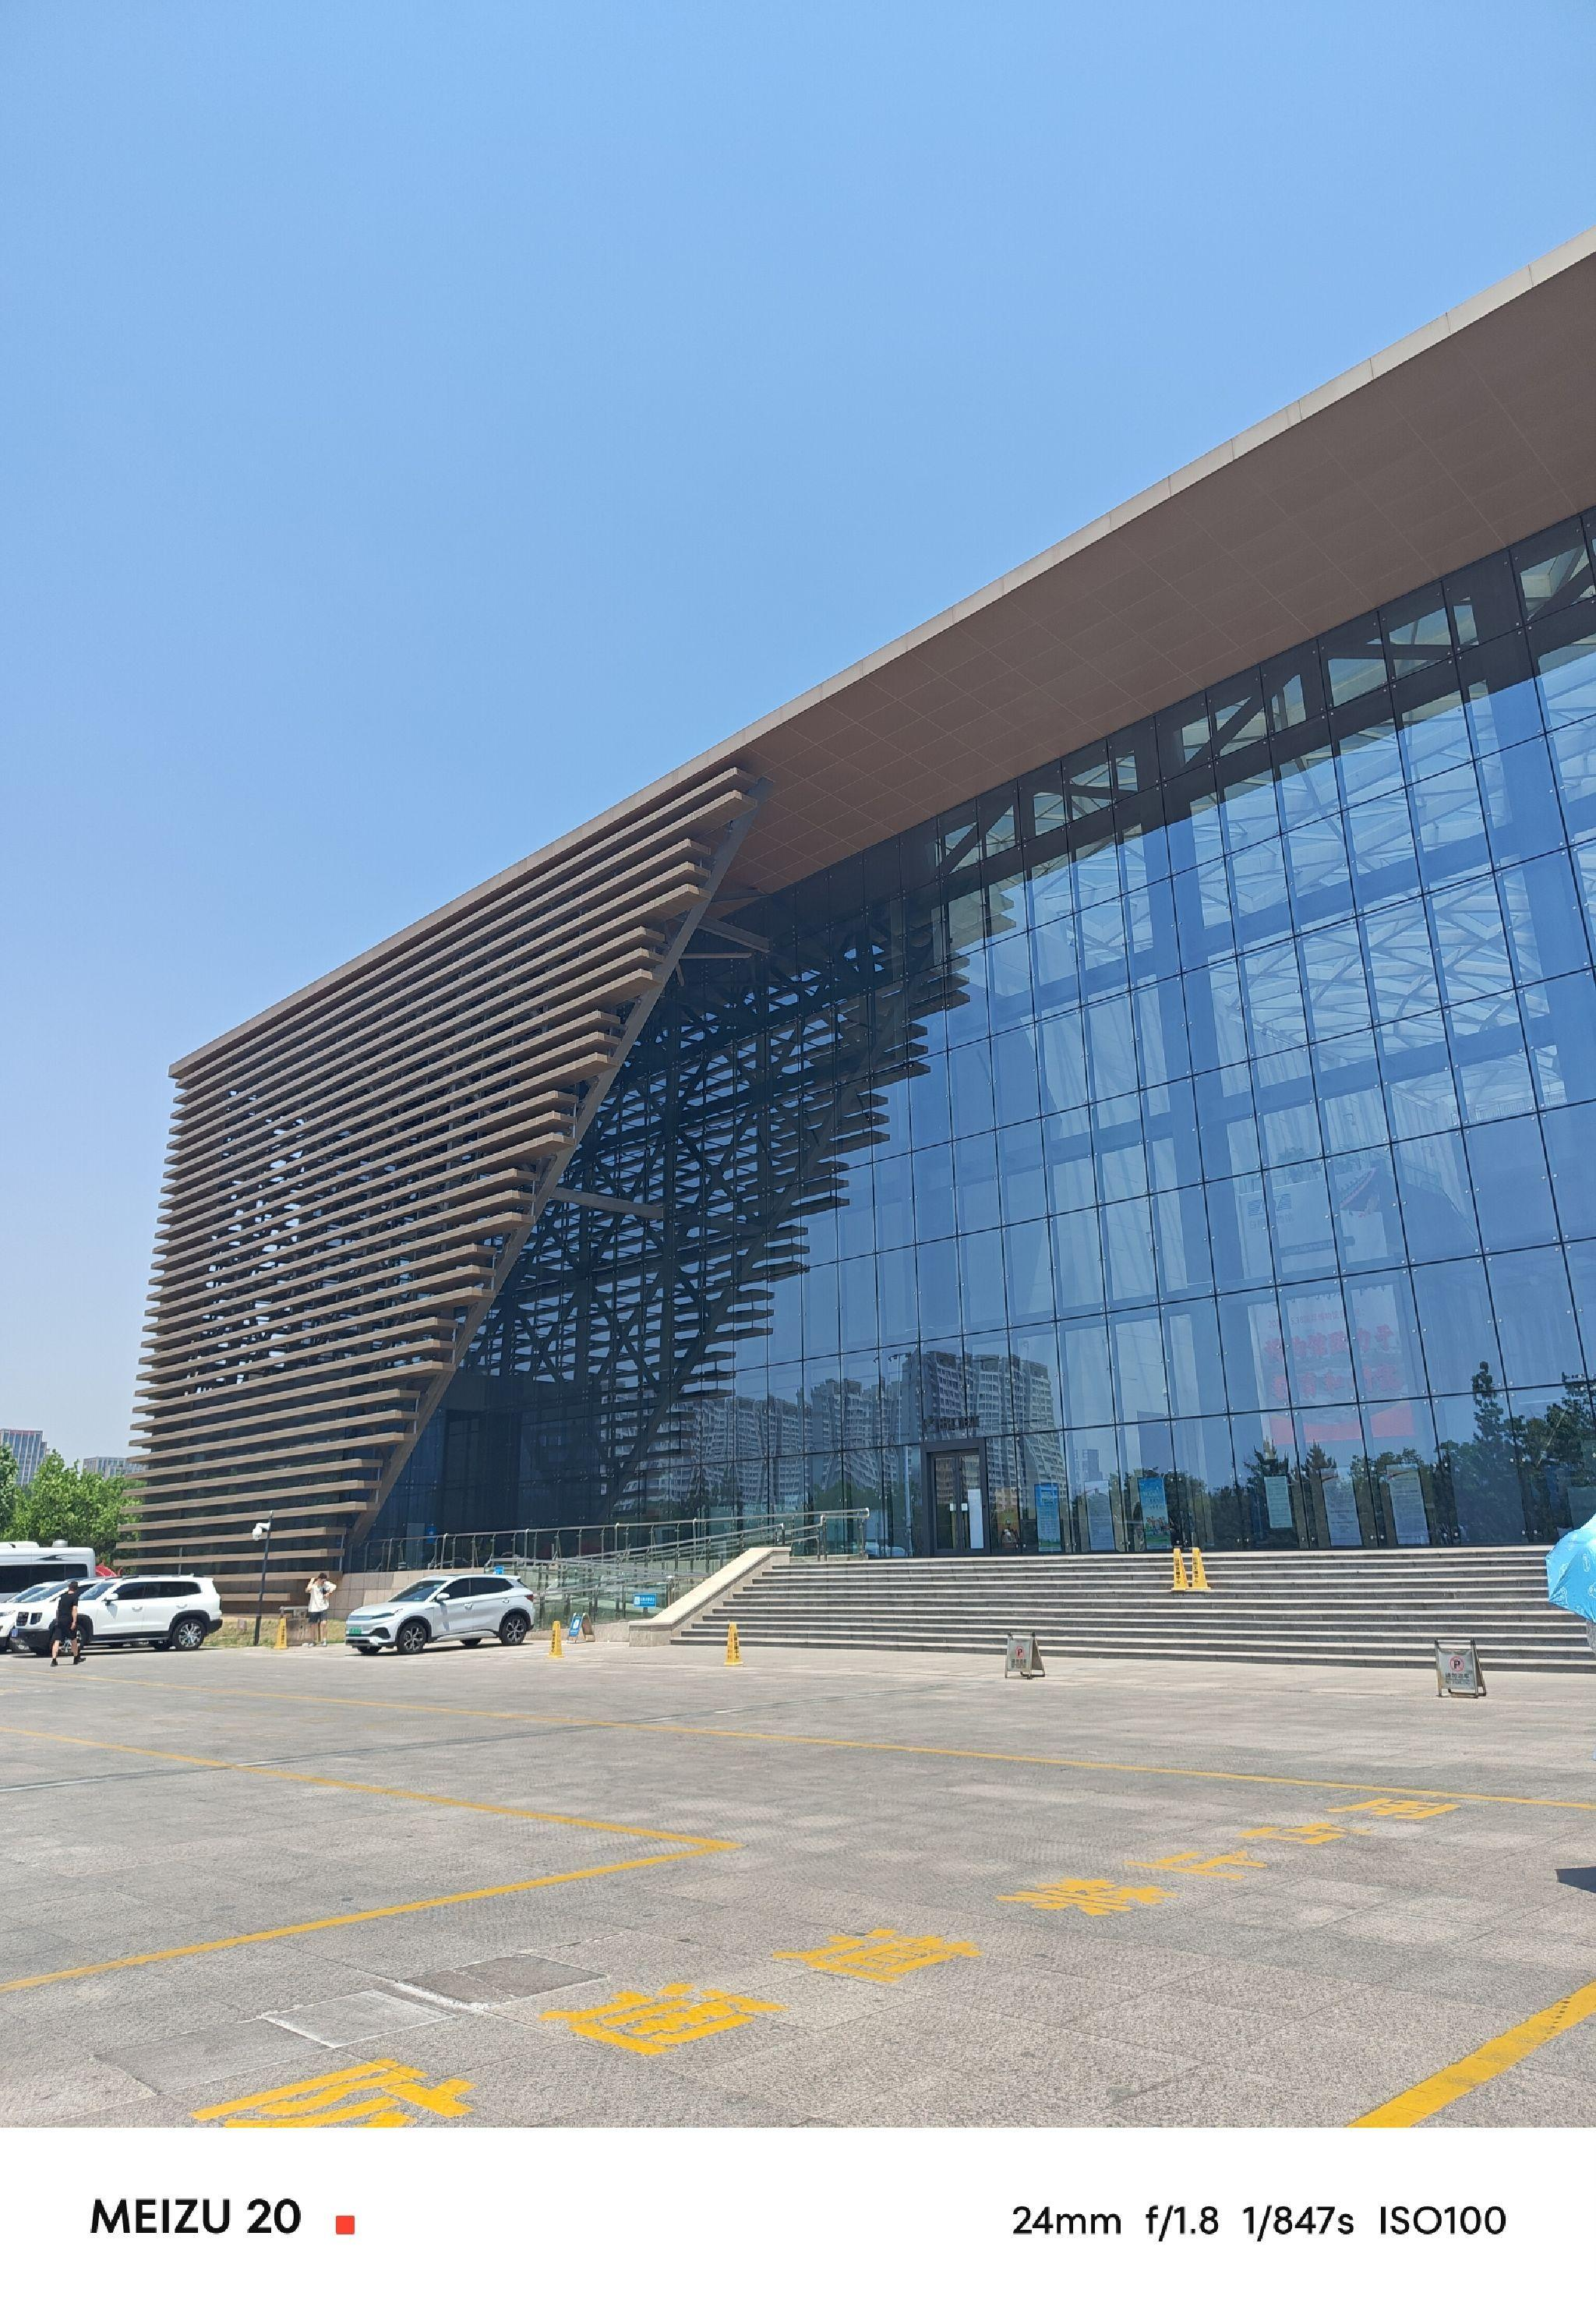
地标名称：日照市博物馆
所在城市：日照市·东港区